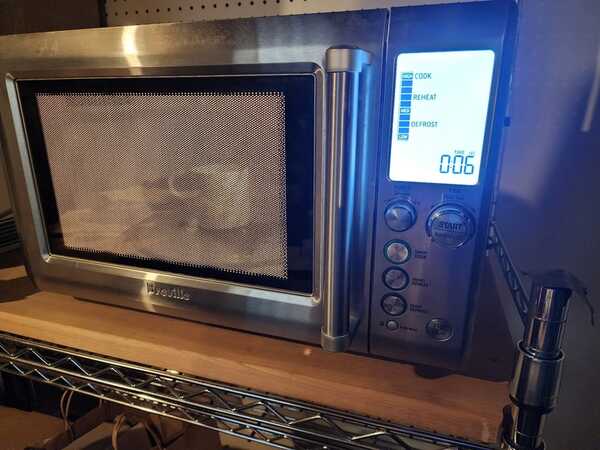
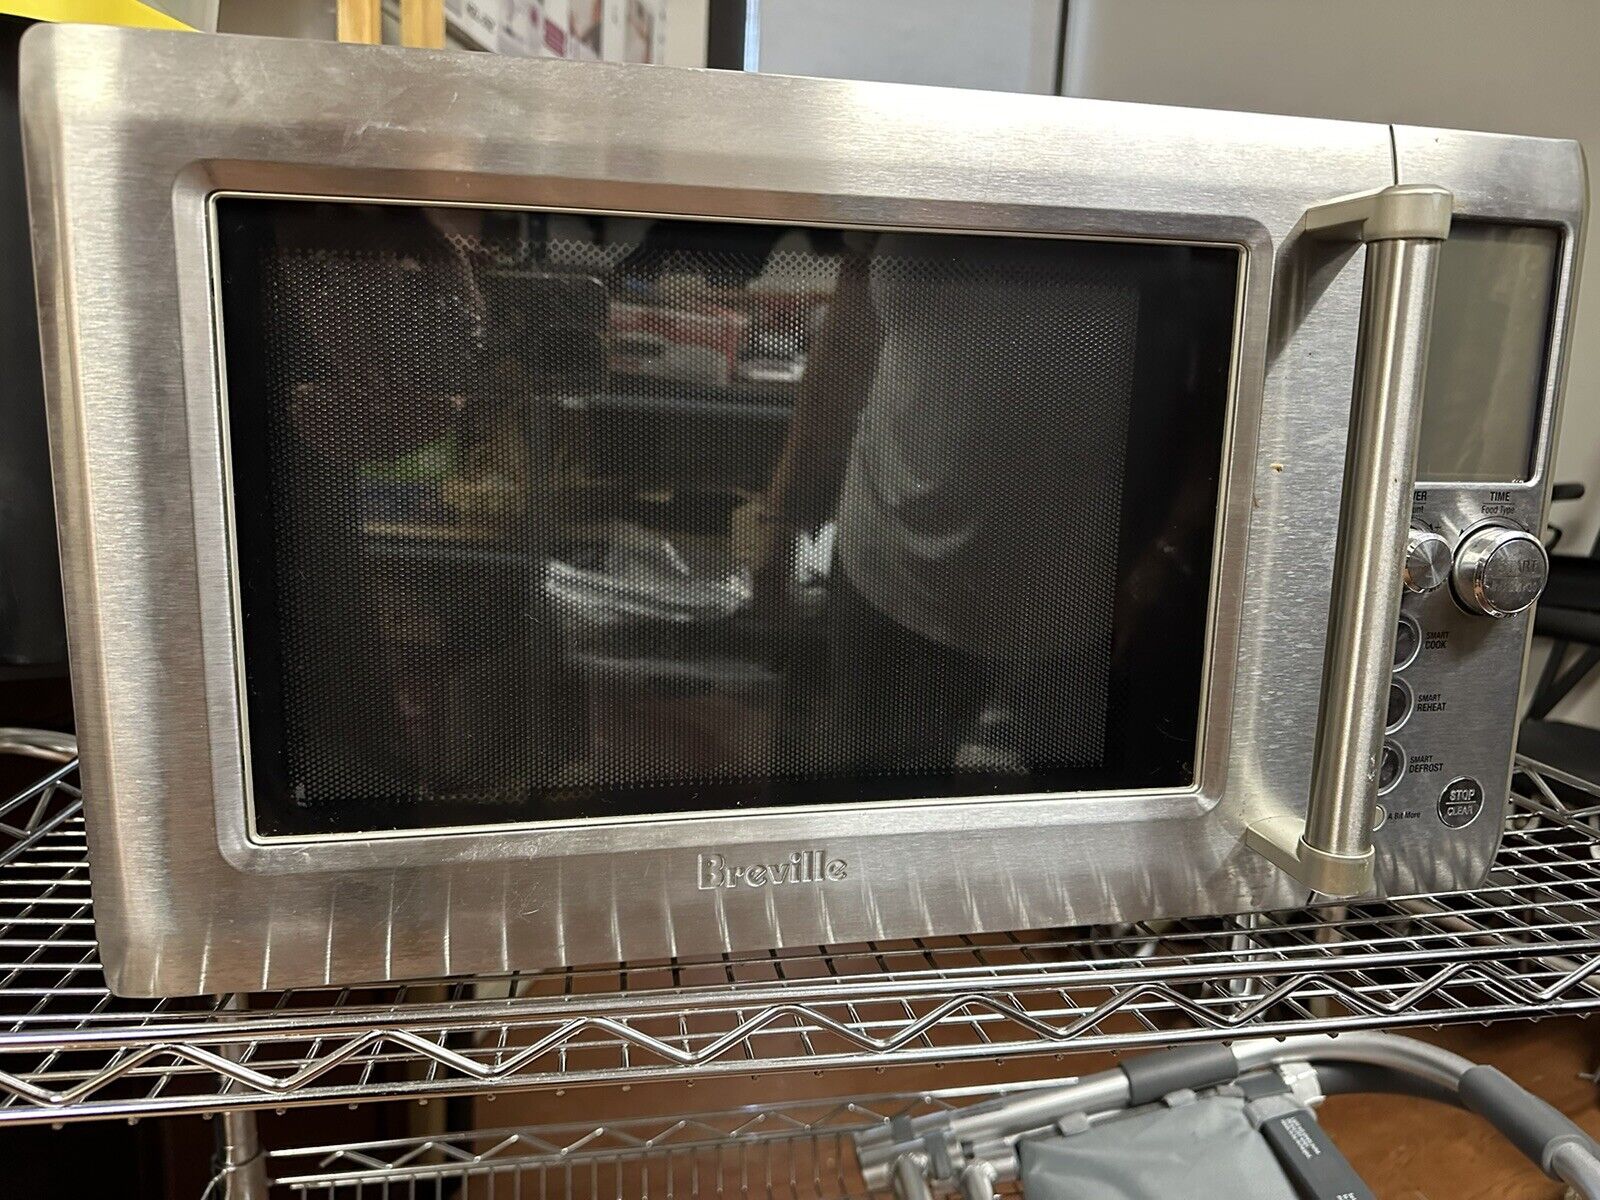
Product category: misc
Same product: yes